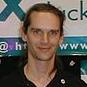
Age: 33